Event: Nepal Earthquake
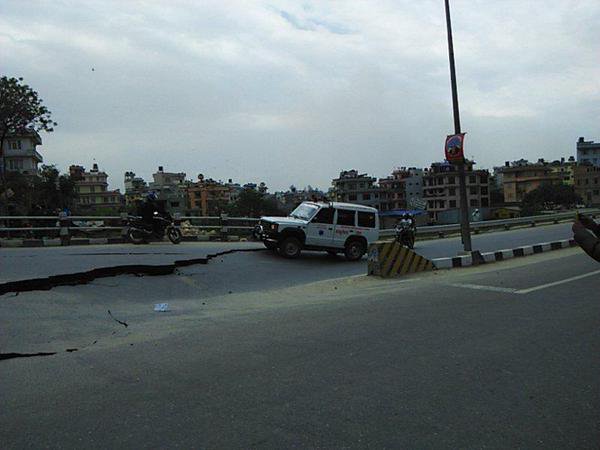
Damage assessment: damage